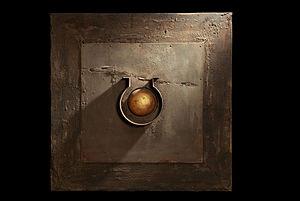
Ferruccio Bortoluzzi est un artiste plasticien, peintre et sculpteur italien contemporain. Son style peut être associé à celui du courant matiériste du mouvement de l'Art informel européen.